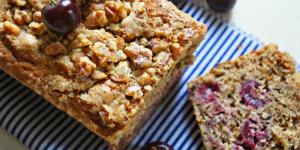
torta de cerezas y nueces